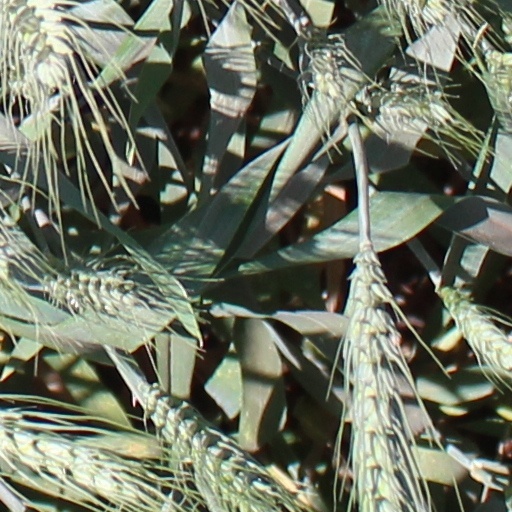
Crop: wheat